Ex Jesuits' College

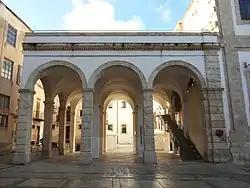
The Arcade

The ex Jesuits' College (in Italian "Collegio dei Gesuiti") is a building in the town centre of Alcamo (in the province of Trapani).